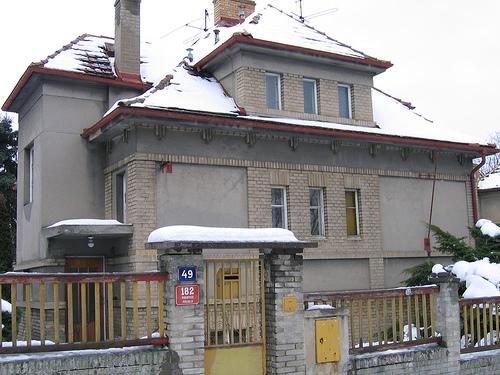
Weather: snow or frosty